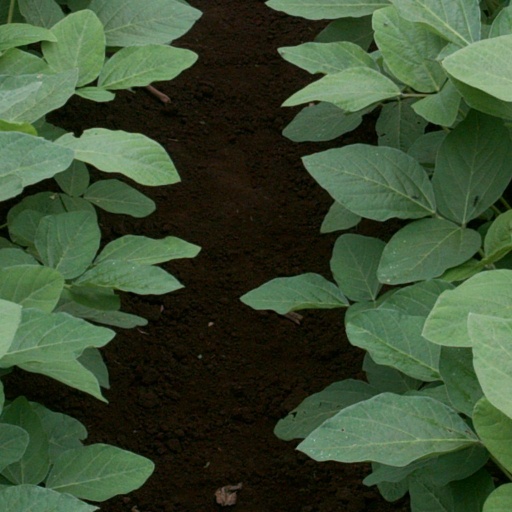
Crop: soybean